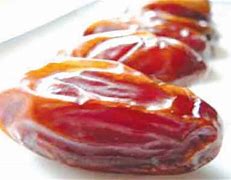
Label: dates